United Kingdom labour law

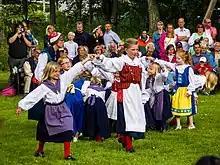
Unlike the UK, Swedish parental leave is equally available to both parents, though men take around 24% of the leave.

The Working Time Regulations 1998 and the Working Time Directive give every worker the right to paid holidays, breaks and the right to a weekend. Following international law, every worker must have at least 28 days, or four full weeks in paid holidays each year (including public holidays). There is no qualifying period for this, or any other working time right, because the law seeks to ensure both a balance between work and life, and that people have enough rest and leisure to promote better physical and psychological health and safety. Because the purpose is for workers to have the genuine freedom to rest, employers may not give a worker "rolled up holiday pay", for instance an additional 12.5% in a wage bill, in lieu of taking actual holidays. However, if the worker has not used his or her holidays before the job terminates, the employer must give an additional payment for the unused holiday entitlement.